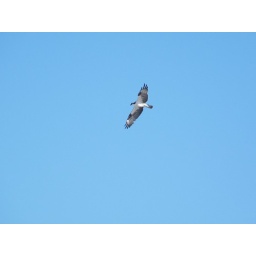
flying osprey in the glorious blue sky ... this osprey happens to live in the North Beach Nesting Area